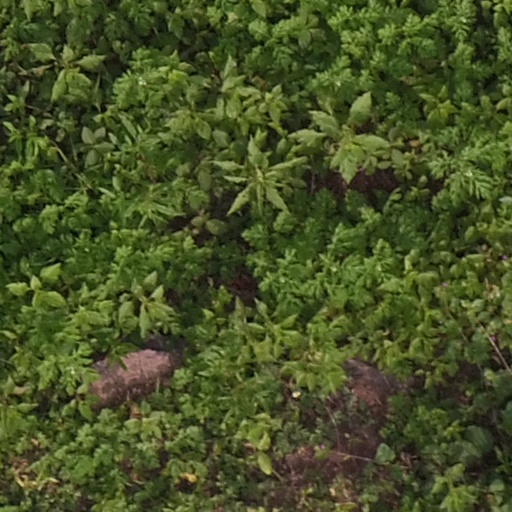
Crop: maize; corn